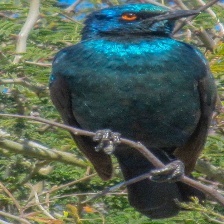
Species: CAPE GLOSSY STARLING
Scientific name: LAMPROTORNIS NITENS